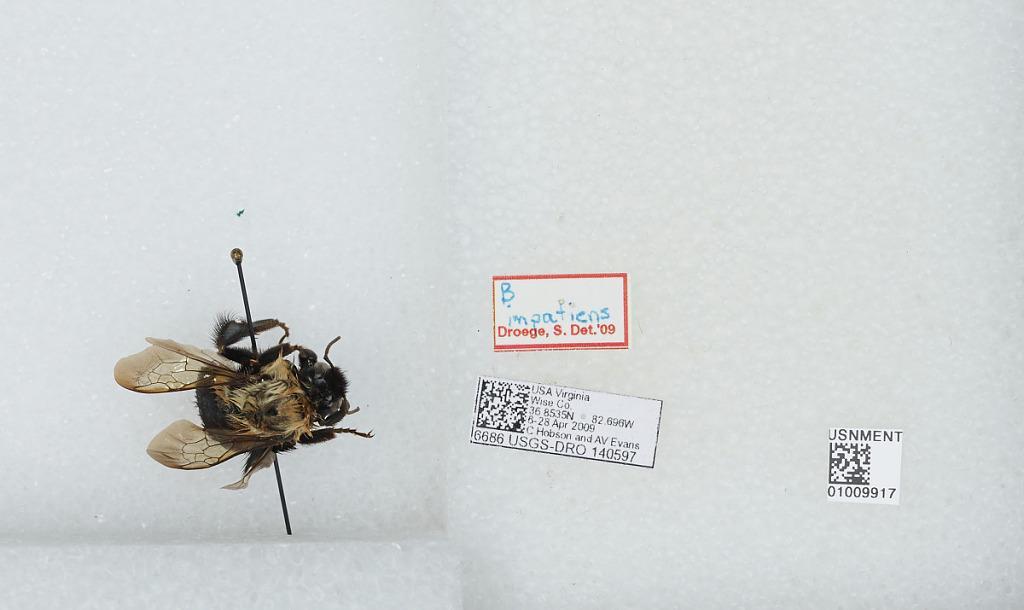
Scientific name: Bombus (Pyrobombus) impatiens Cresson
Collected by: C. Hobson & A. Evans
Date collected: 2009-4-6
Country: United States
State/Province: Virginia
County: Wise
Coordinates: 36.696, -82.8535
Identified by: Droege, S. W.